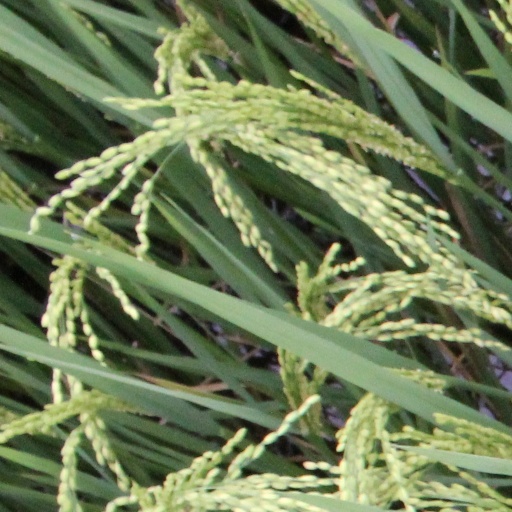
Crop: rice